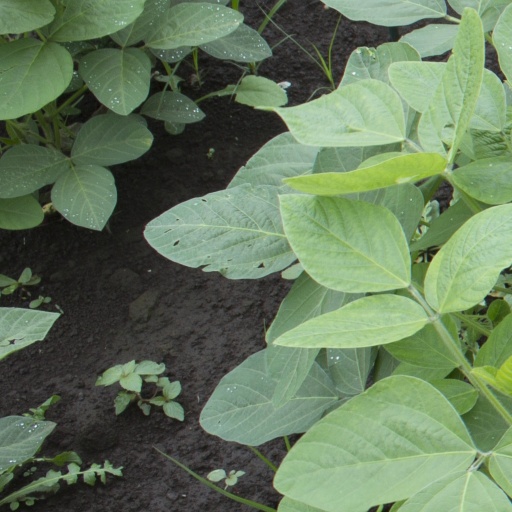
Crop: soybean